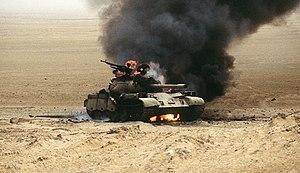
La bataille de 73 Easting est une bataille de chars décisive livrée entre les forces blindées américano-britanniques et la garde républicaine irakienne les 26-27 février 1991 pendant la guerre du Golfe. Elle s'inscrit dans le cadre de l'opération « Sabre du désert », offensive terrestre de la Coalition exécutée dans la nuit du 23 au 24 février sous le commandement du général Norman Schwarzkopf. Les Américains pénètrent dans le sud de l'Irak depuis l'Arabie saoudite afin de couper la retraite des forces irakiennes du Koweït et de détruire les unités de la garde républicaine déployées près de la frontière irako-koweïtienne.
Le Type 59 est la copie chinoise du T-54 soviétique.